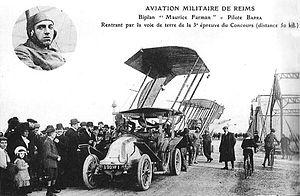
concours militaire 1911 .
La base aérienne 112 Reims-Champagne est une ancienne base aérienne majeure de l'Armée de l'air française, située au nord de Reims, dans le département de la Marne, en France. Elle a été dissoute le 30 juin 2011. La station météorologique de Reims-Prunay, située au sud-est de Reims à l'aérodrome de Prunay, est celle qui remplace la station de Reims-Courcy, située au nord de Reims près des pistes de la base 112, qui n'envoie plus aucune donnée depuis fin mai 2012.
L'histoire de l'Armée de l'air française est à la fois celle des moyens aériens militaires et celle des supports à ces moyens. Elle débute avec l'aéronautique militaire.